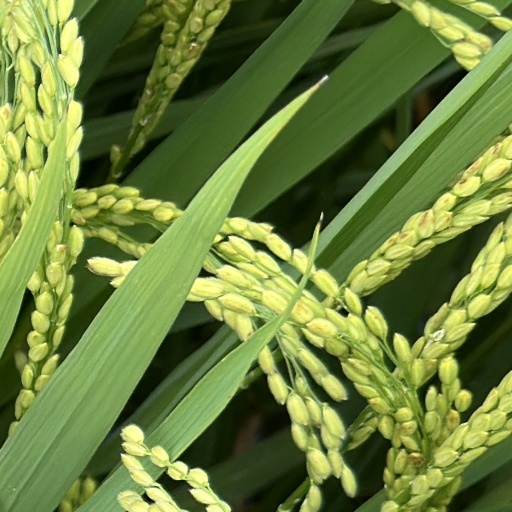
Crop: rice